History of the Port of Tianjin

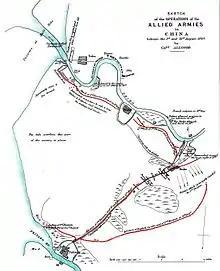
Contemporary map of the third battle of the Taku Forts, showing the layout of the Haihe mouth in 1860. Note that north is to the bottom of the image.

With the increasing presence of Western powers in East Asia, the importance of maritime access to Beijing grew. In 1816, the Taku Forts were rebuilt to protect the access to the Haihe estuary at the Dagu area. The Forts became a critical battleground during the Second Opium War. In the aftermath of the war, the 1860 Treaty of Tianjin opened up Tianjin to foreign trade and established the first Foreign Concessions in Tianjin. While the main trade port was located upriver in the Concessions at Zichulin (紫竹林), right next to Tianjin city, Dagu and Tanggu became critical transhipment points due to the Taku Bar (大沽坝), the two-miles wide sandbar at the Haihe mouth, which had a high tide depth of less than 3 m. This meant that most seagoing ships needed to anchor in the Bohai Bay and lighter their cargo onto shallow barges. For this purpose, the Sino-British "Taku Tug & Lighterage Company" (大沽驳船公司) was founded in 1864, and the first modern wharf at Tanggu was opened (the "Tongku Little Wharf" at Lanjingdao, nowadays the Huanhai Shipyard). Soon other transshipment facilities followed, in particular those run by Butterfield & Swire and Jardine Matheson. Tanggu also remained a critical strategic point for the Qing government, and Li Hongzhang established the Taku Naval Dockyard there, and fostered the extension of the Kaiping Tramway to Dagu —later the Jingtang (Beijing-Tanggu) railway.